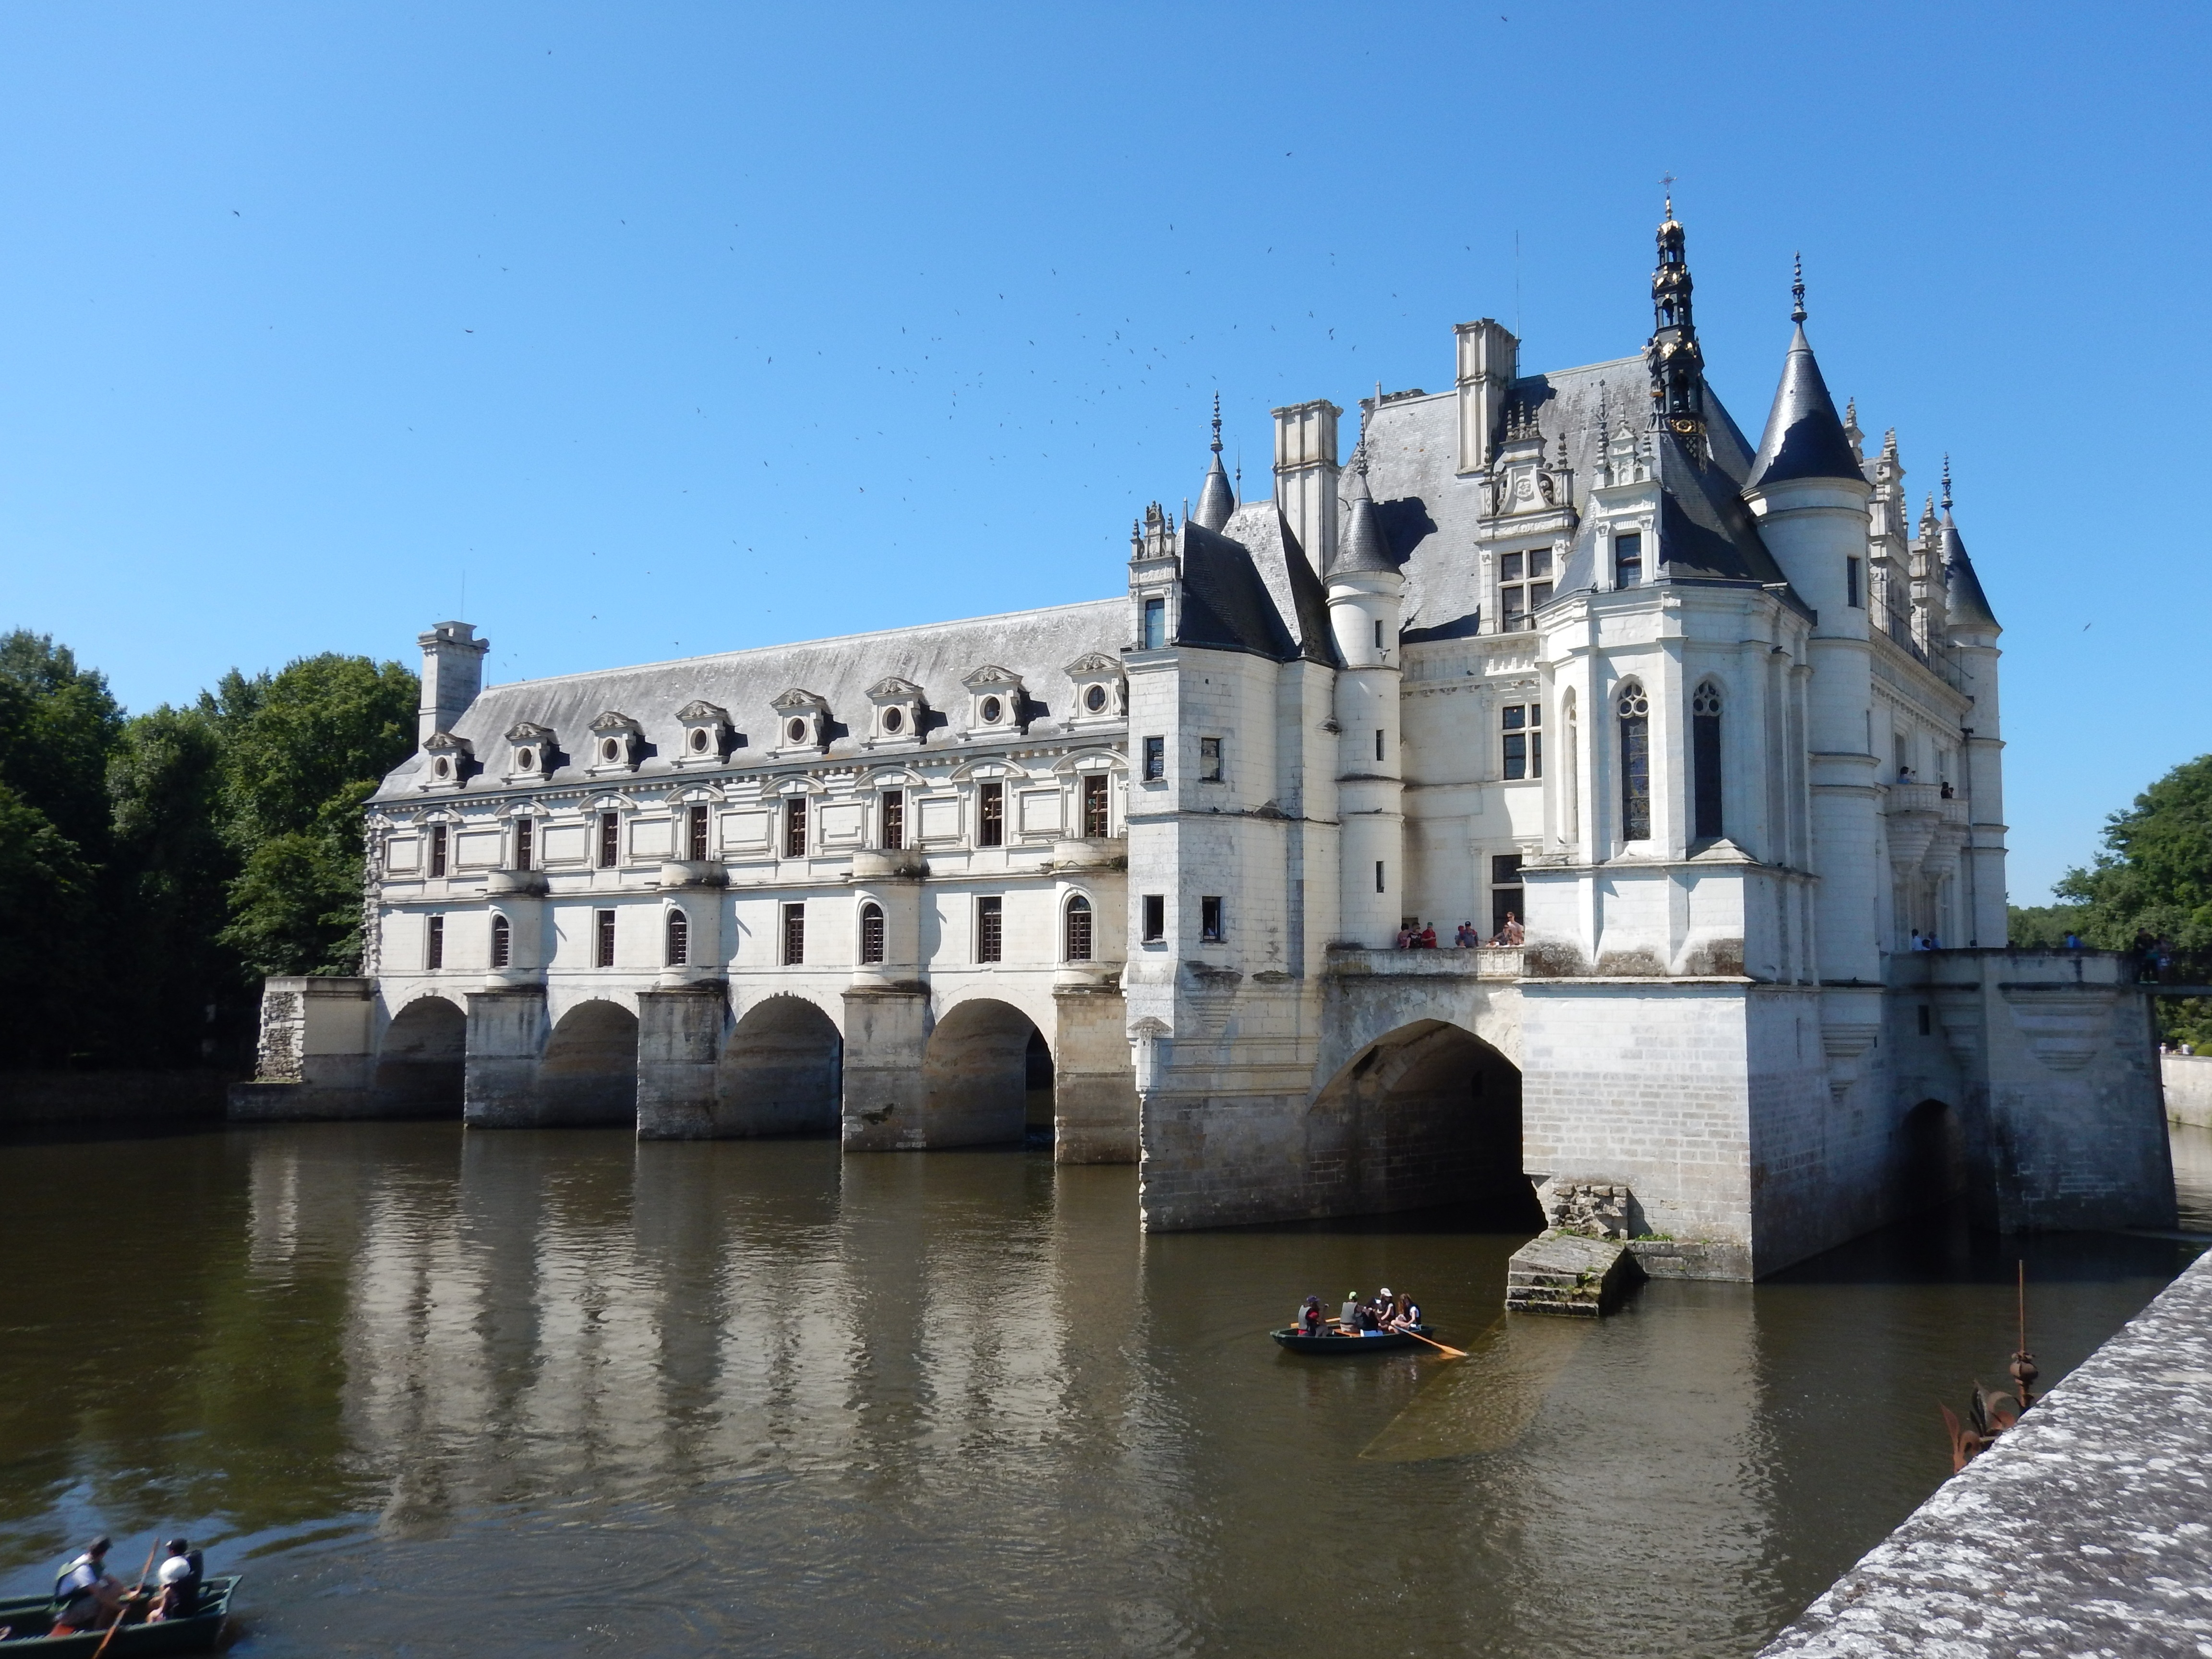
architecture, building, chateau, palace, river, canal, castle, tourism, waterway, renaissance, moat, loire valley, tours, ch teau de chenonceau, ch teaux de la loire, historic site, chenonceaux, chenonceau, water castle